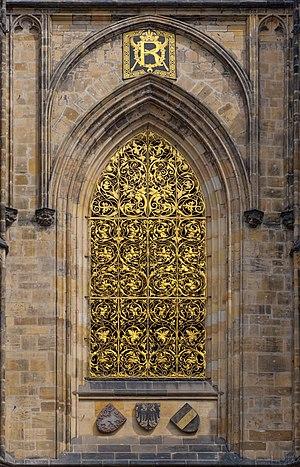
Fenêtre à grille ouvragée dorée, façade sud de la cathédrale Saint-Guy de Prague (République tchèque).
La cathédrale Saint-Guy est une cathédrale à Prague, capitale de la Tchéquie, et le siège de l'archevêché de Prague. Le nom complet de la cathédrale est Cathédrale Saint-Guy, Saint-Venceslas et Saint-Adalbert. Située à l'intérieur du château de Prague, elle est un excellent exemple d'architecture gothique et est la plus grande et plus importante église du pays.
Prague est la capitale et la plus grande ville de la Tchéquie, en Bohême. Située au cœur de l'Europe centrale, à l'ouest du pays, la ville est édifiée sur les rives de la Vltava.